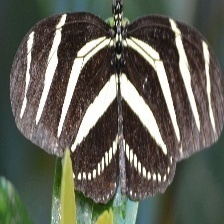
Species: ZEBRA LONG WING